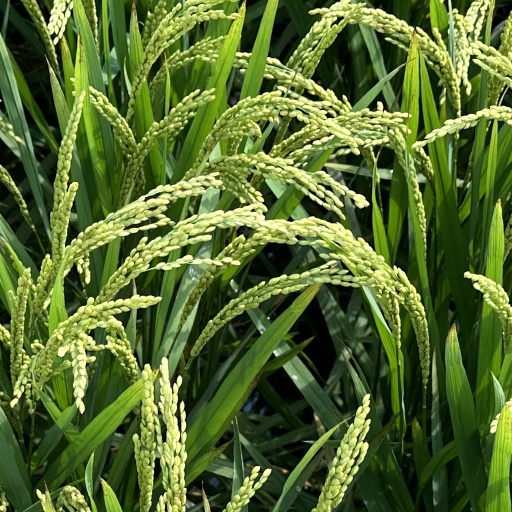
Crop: rice